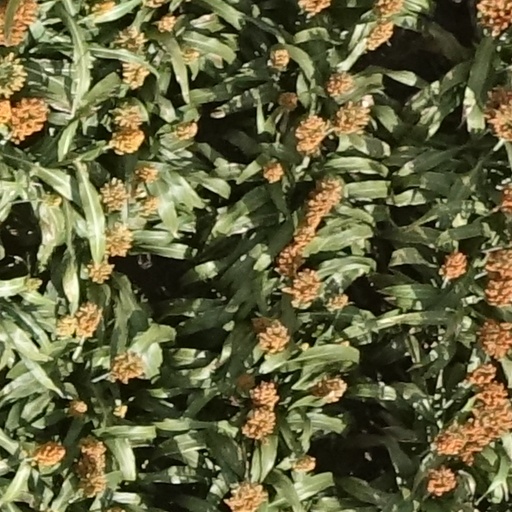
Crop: sorghum